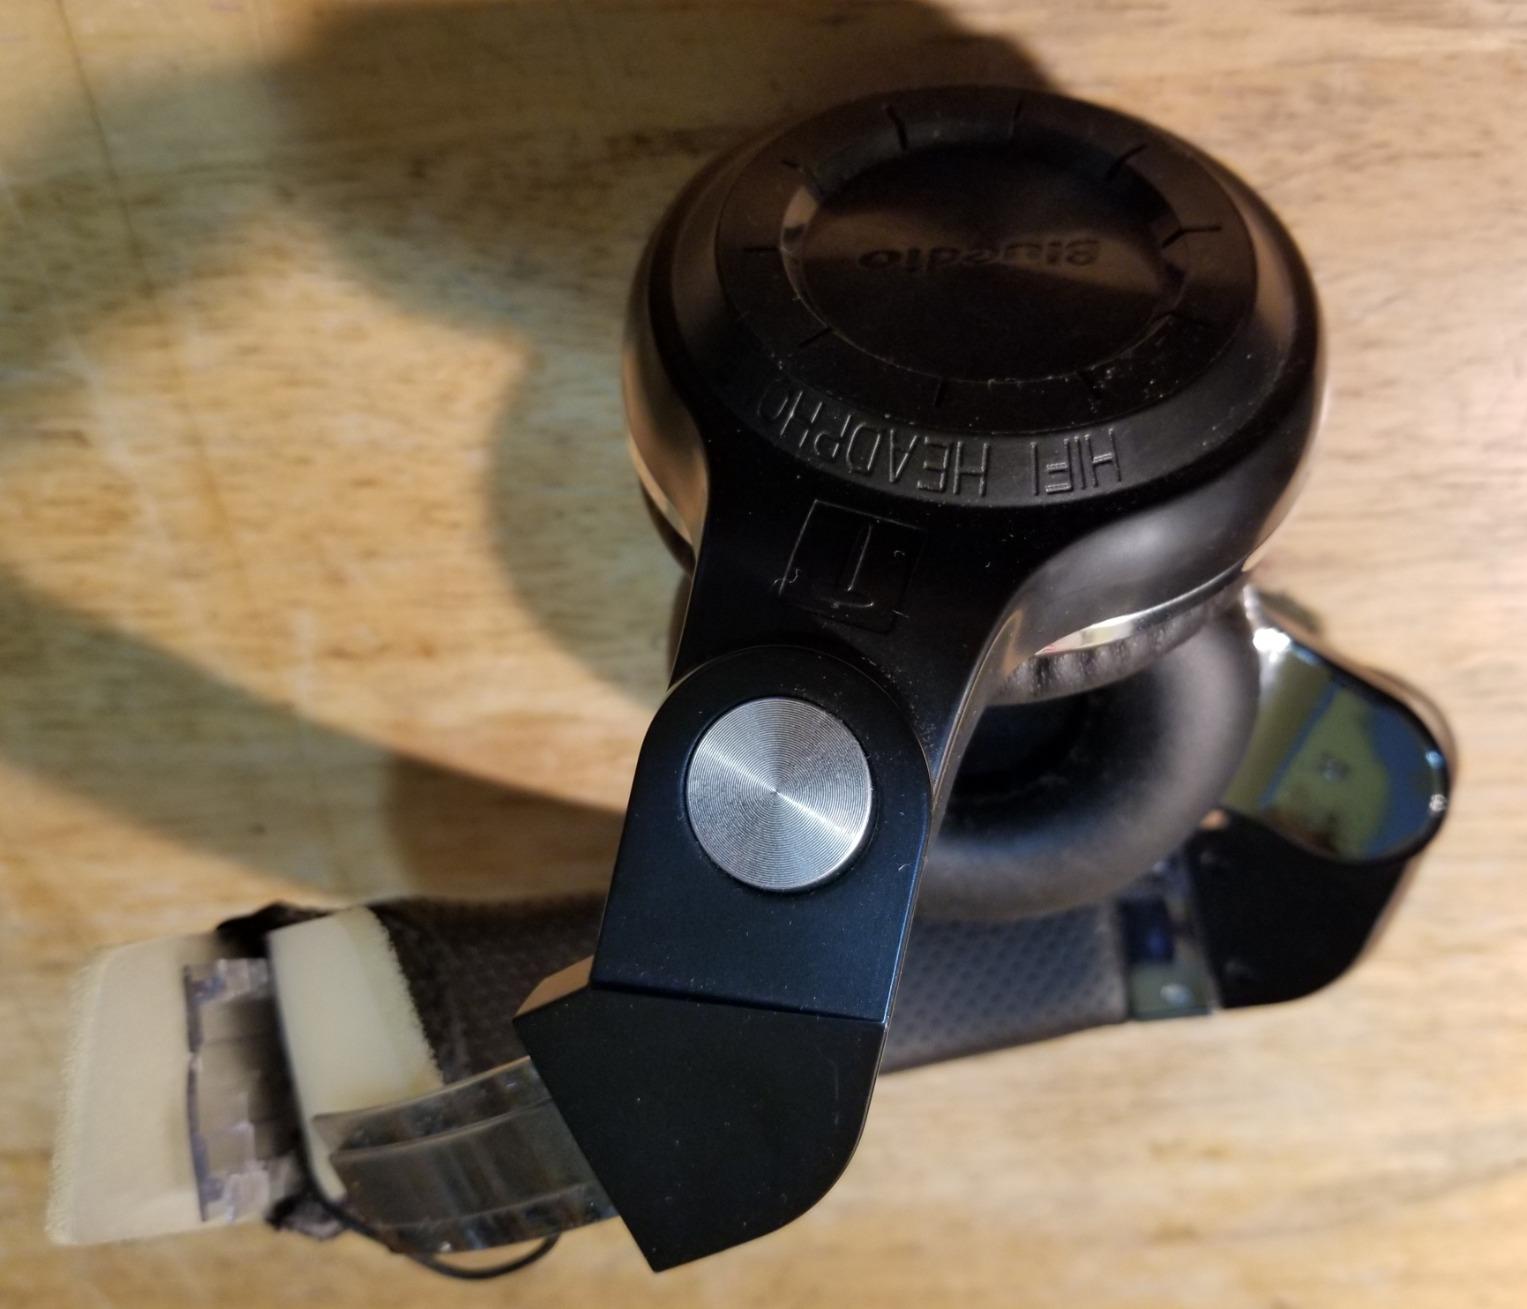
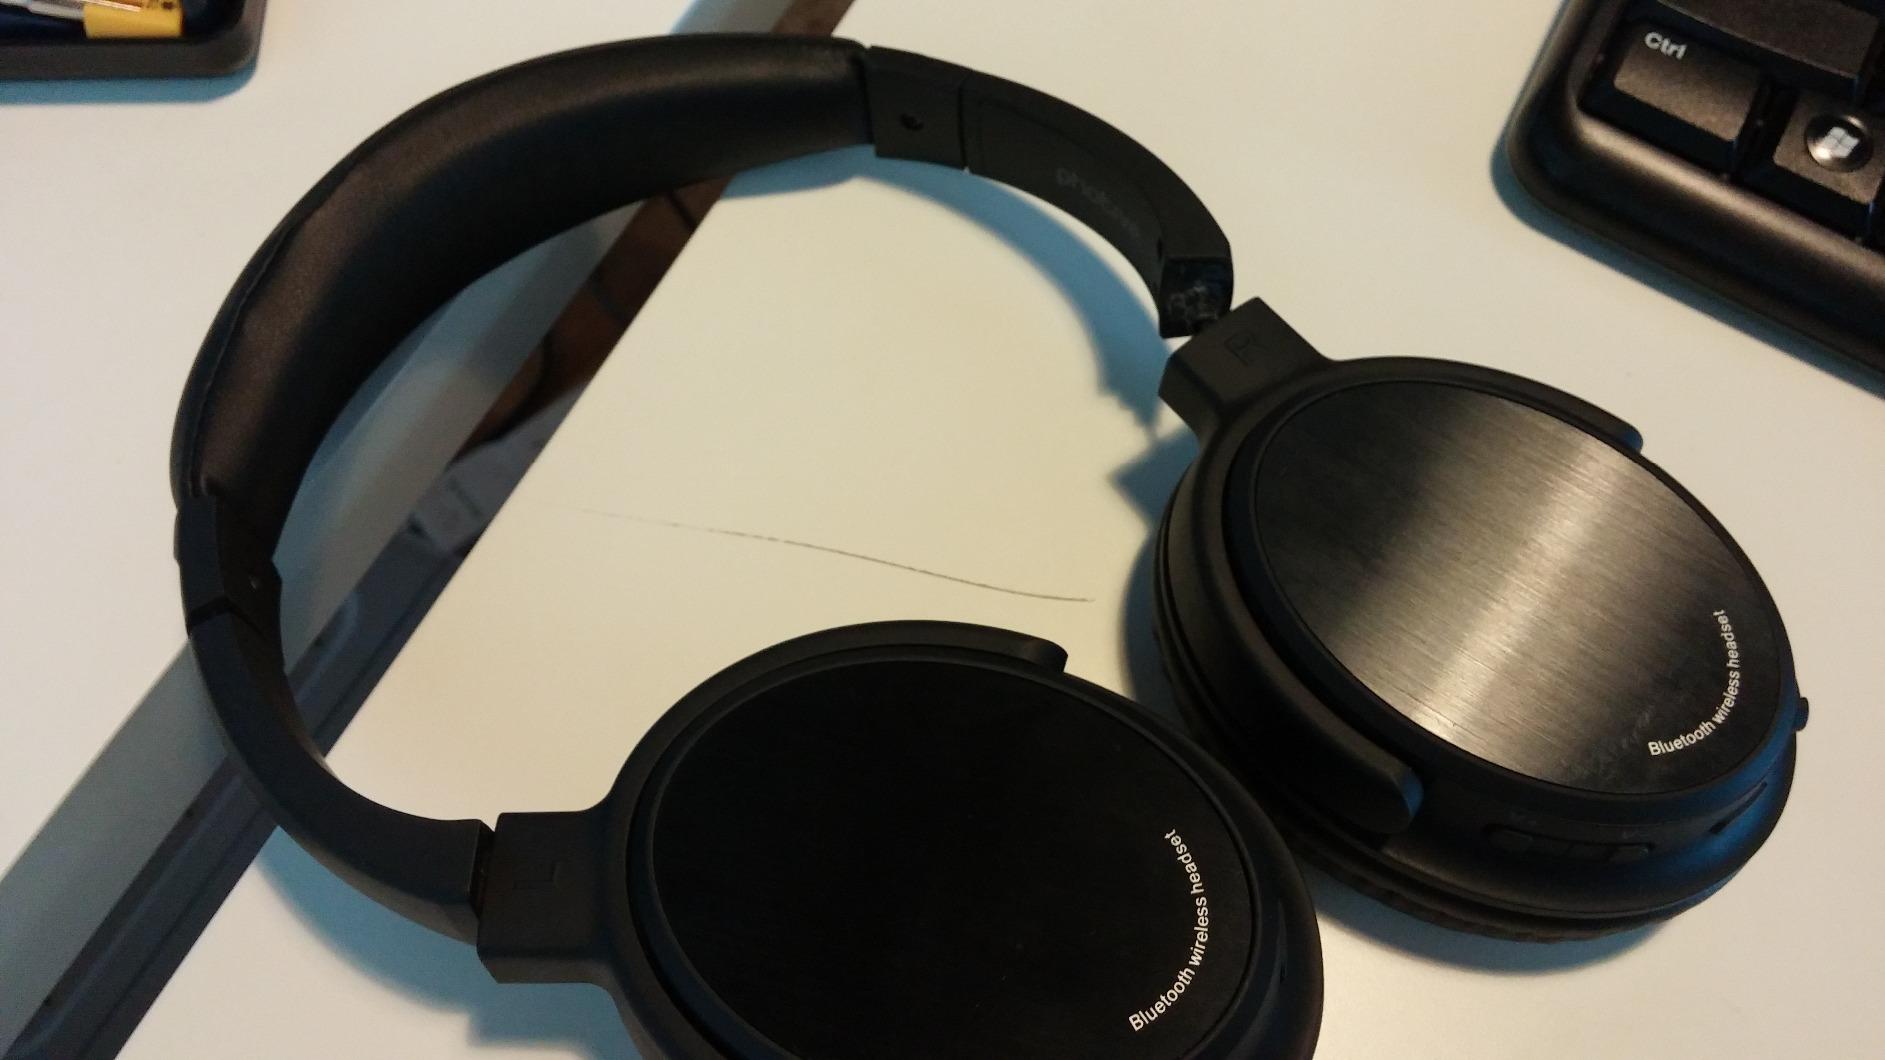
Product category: headphones
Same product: no